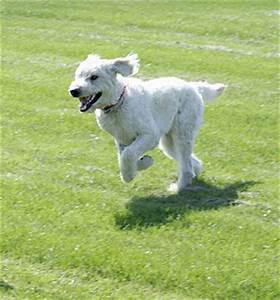
Label: dog